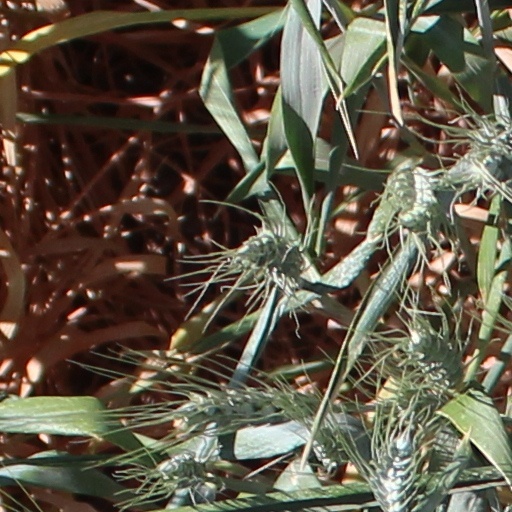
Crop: wheat